Olive Paschke

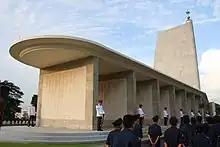
The Kranji War Memorial in Singapore

Paschke was awarded the Florence Nightingale Medal by the International Red Cross Committee in 1951. The Matron Paschke Memorial Sundial at her alma mater in Dimboola was dedicated in 1949. Paschke's name is inscribed on the Kranji War Memorial in Singapore.